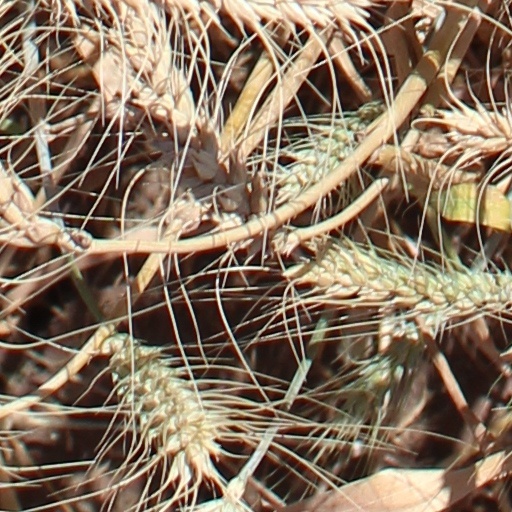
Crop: wheat